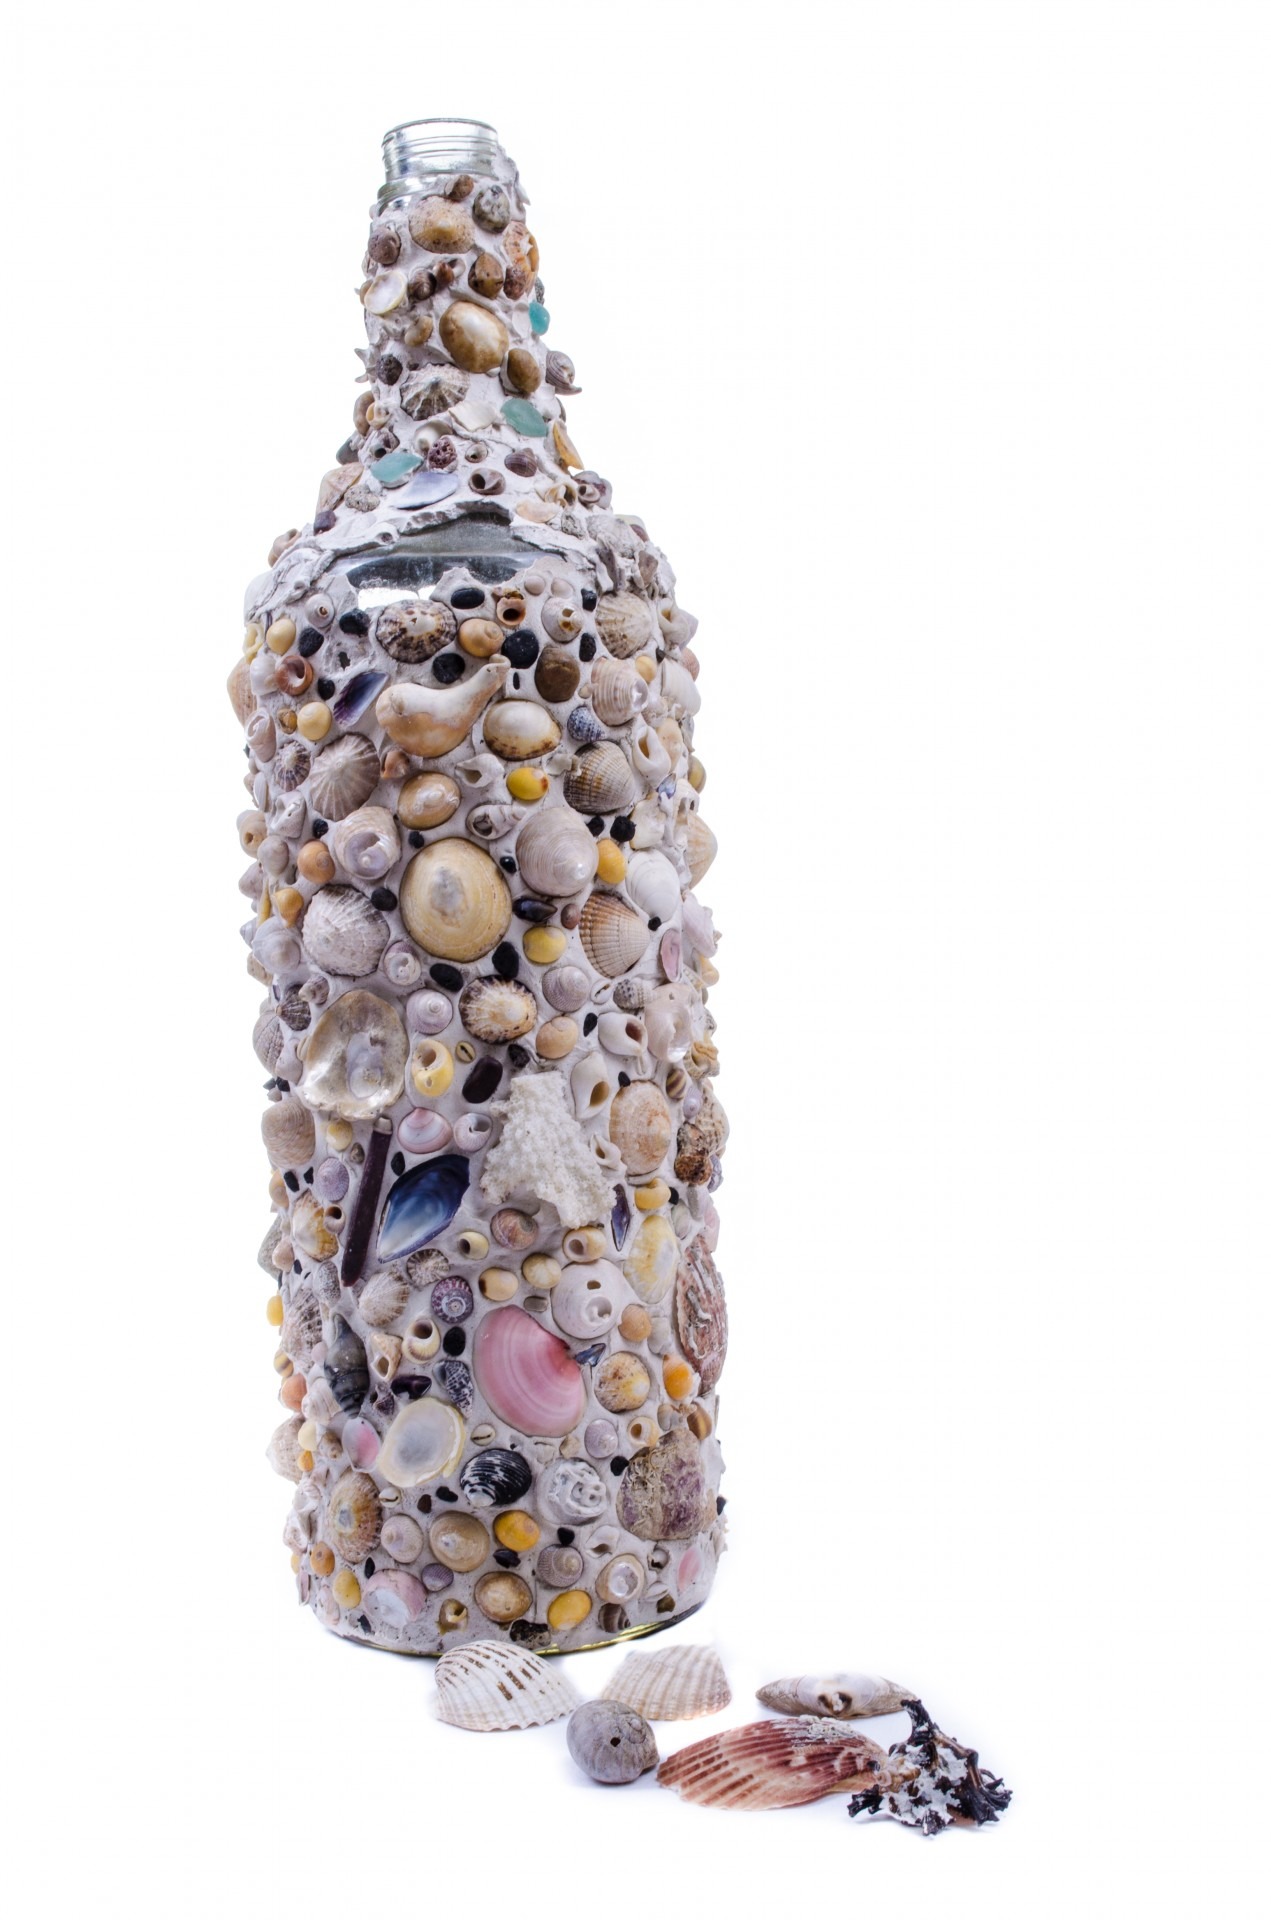
beach, sea, white, glass, isolated, decoration, food, produce, natural, bottle, dessert, shell, seashells, jewellery, shells, art, background